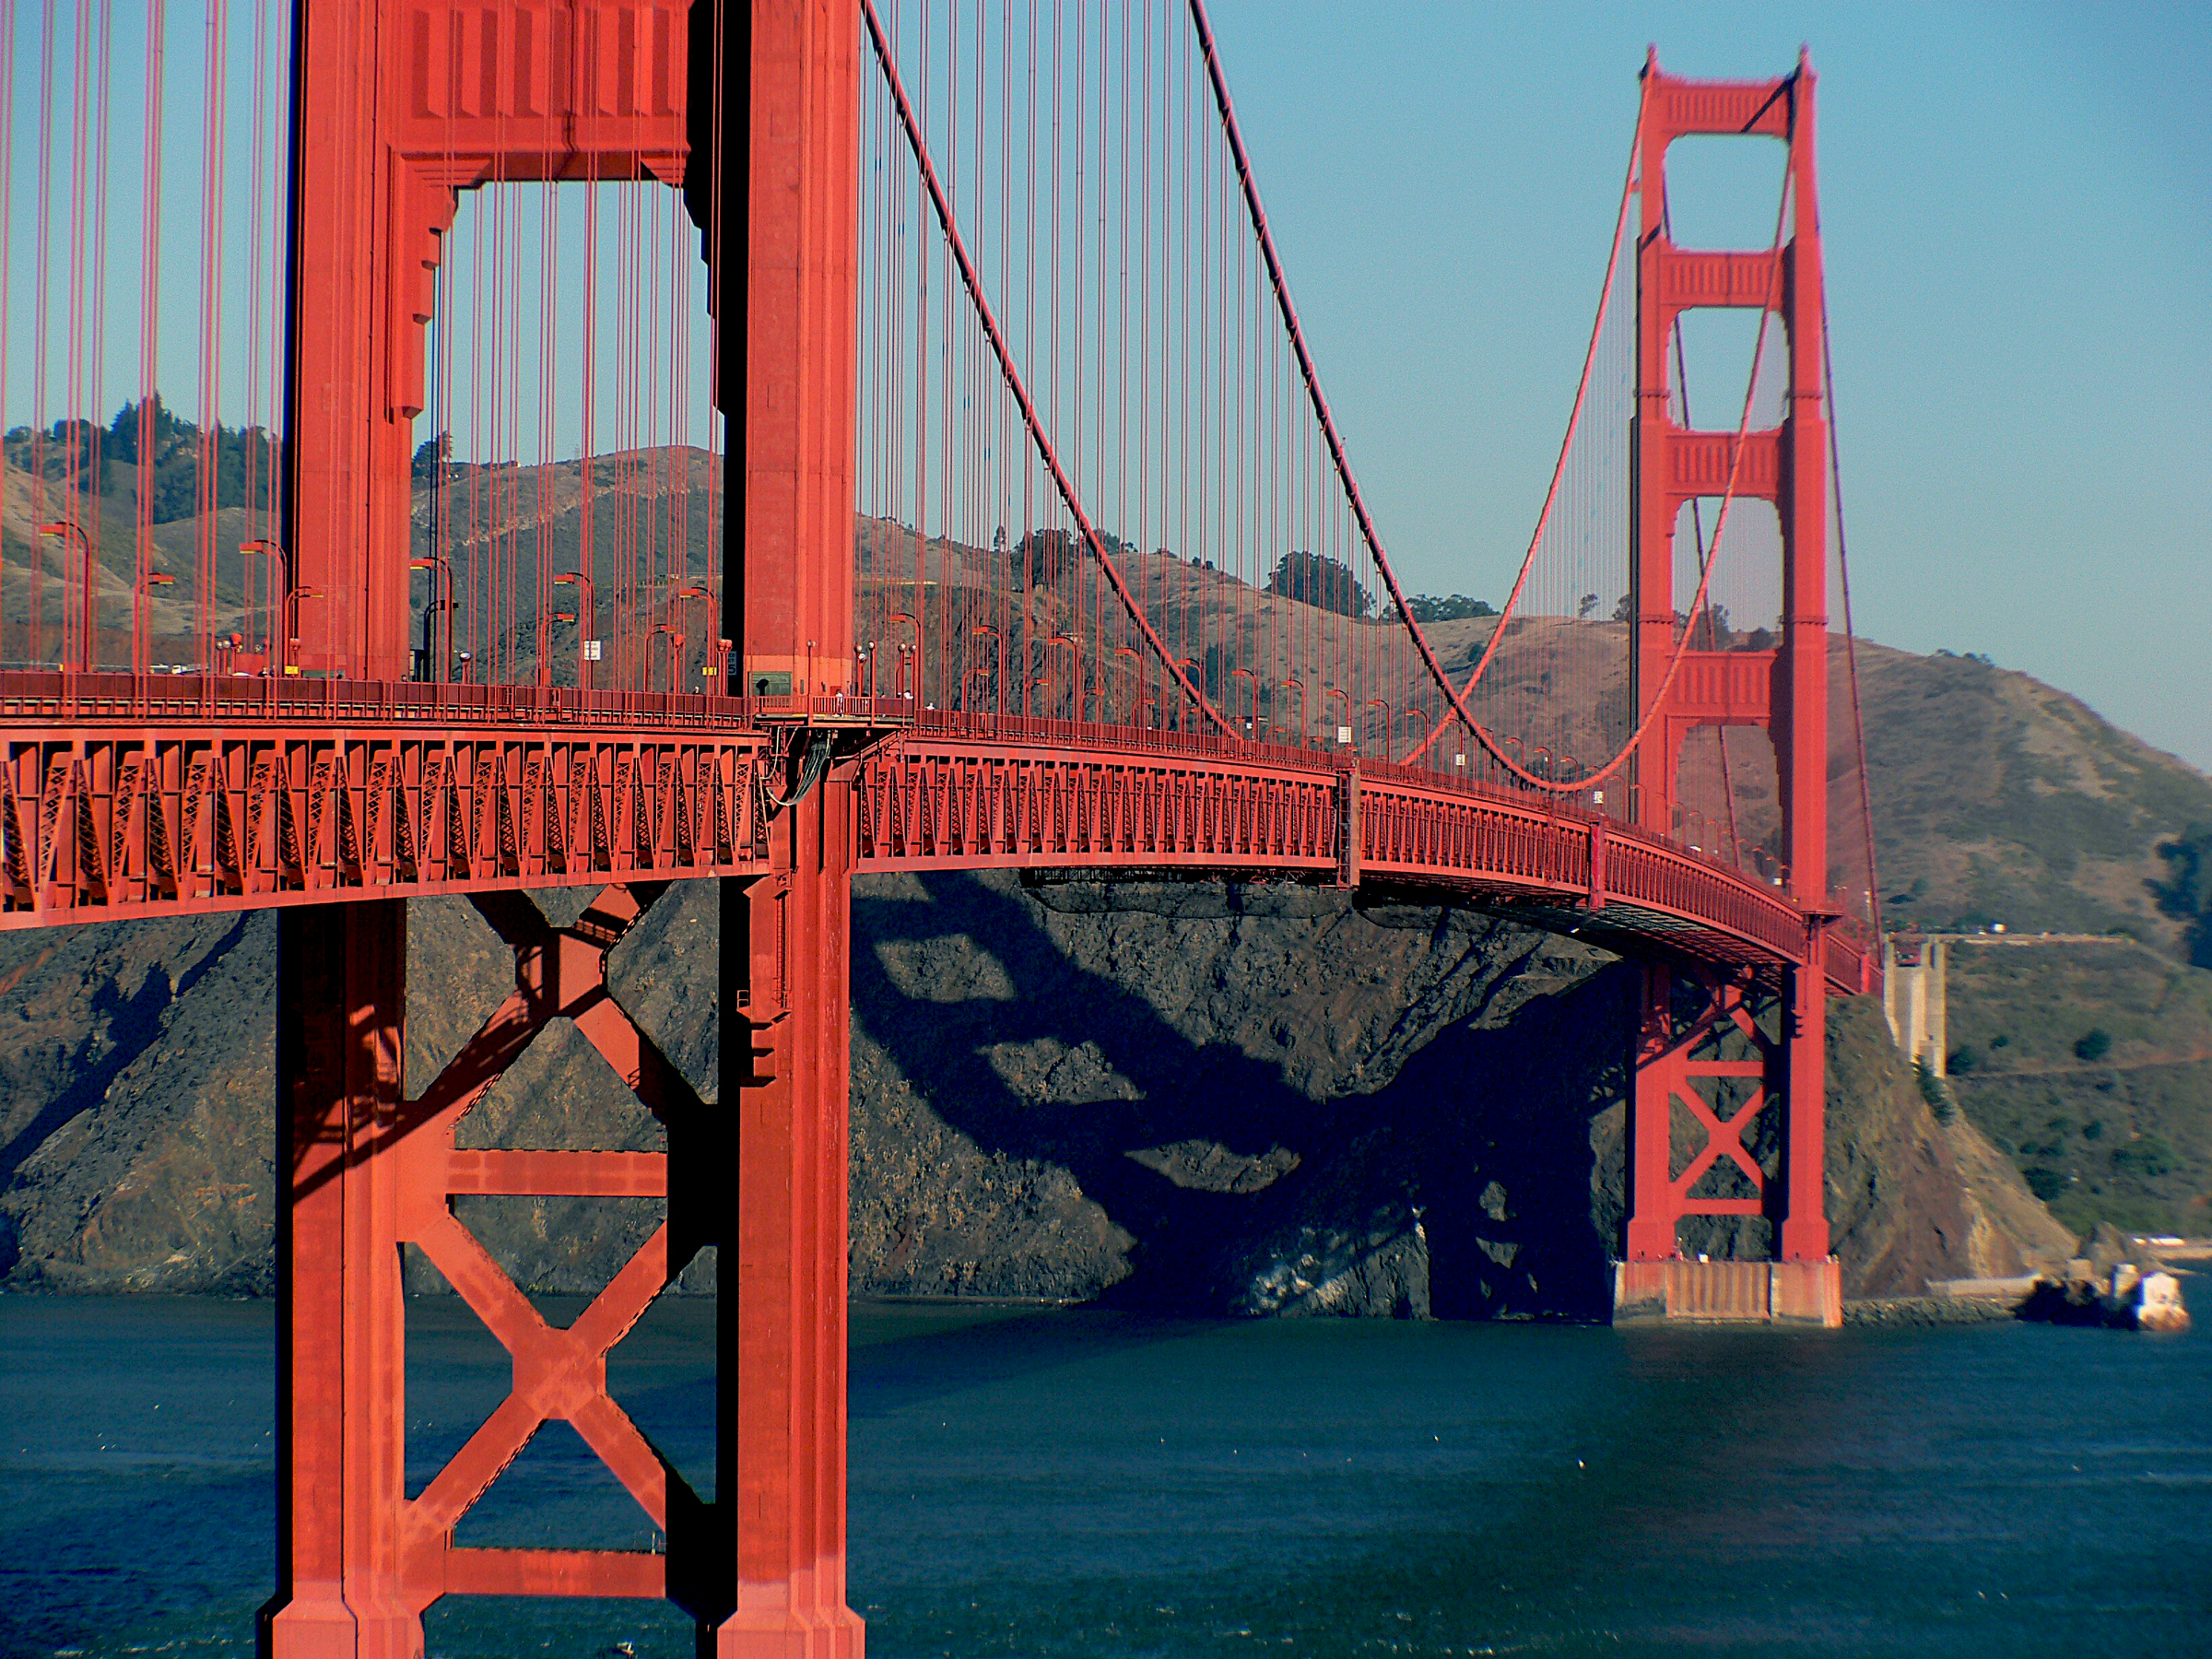
bridge, landmark, sanfranciscobay, thegoldengatebridge, fz30, bridges, bridgecameraslumix, span, nonbuilding structure